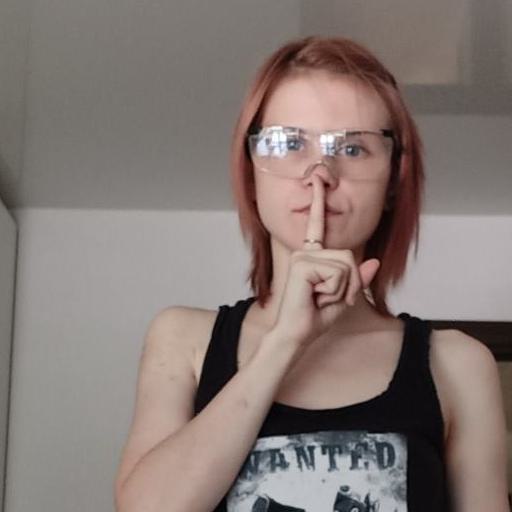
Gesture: mute